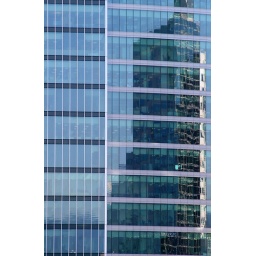
Reflections off of one of the many high-rise office building in Vancouver